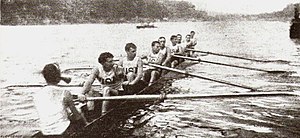
Edward Marsh
Edward Marsh var en amerikansk roer som deltog i OL 1900 i Paris.